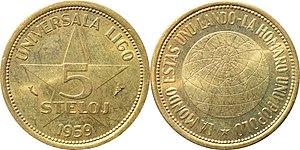
Pièce de 5 steloj.
Le stelo est une unité monétaire utilisée par les espérantistes pendant la seconde moitié du xxᵉ siècle. Aujourd'hui, les steloj sont en plastique et principalement utilisés lors de rencontres entre jeunes.